Burke and Wills Dig Tree

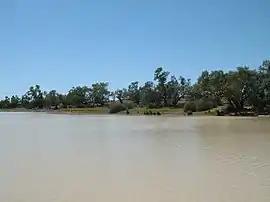
Waterhole beside the Dig Tree, 2008

The Dig Tree is located approximately four to six kilometres southwest of Nappa Merrie homestead, on a Reserve for Memorial Purposes. The Reserve of is excised from Nappa Merrie cattle station, which comprises almost three-quarters of a million hectares of Channel Country. The homestead is close to the South Australian border, lying some west of Thargomindah and forty-four kilometres east of Innamincka.